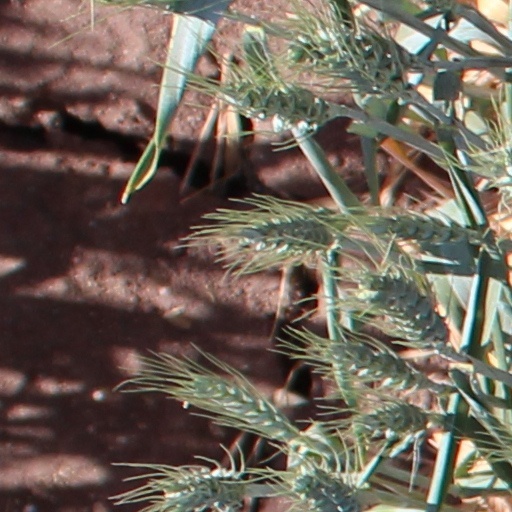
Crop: wheat